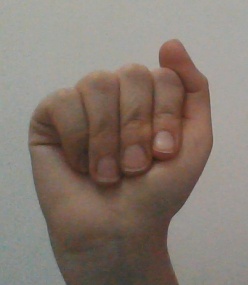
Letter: saad